Alanis Guillen

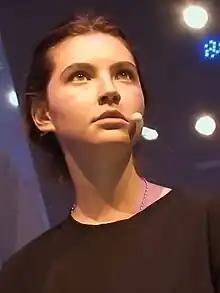
Guillen in 2023

Alanis Guillen Caratella, born May 20, 1998, is the daughter of an architect mother and an engineer and musician father. She started her career participating in commercials as a child, having been hired by brands such as Nestlé, Marisa, Nextel and Mercado Livre. Then, as a teenager, she took free courses in theater and dance, and later graduated in performing arts. Her debut on television took place at the age of 21, as the protagonist Rita in "Malhação: Toda Forma de Amar", shown between 2019 and 2020. In 2021, she was chosen to play the character Juma Marruá, in the adaptation of the telenovela "Pantanal", produced by TV Globo. Her preparation for the role involved archetypal study, table study, changing habits, Kung Fu practice, riding lessons, prosody lessons, among other activities.